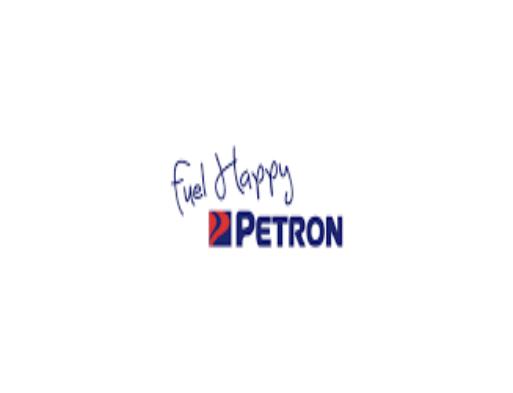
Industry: Transportation